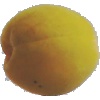
Label: Peach 2